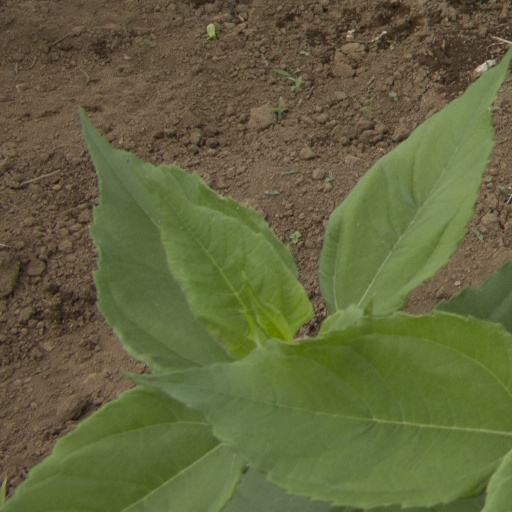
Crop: Jerusalem artichoke